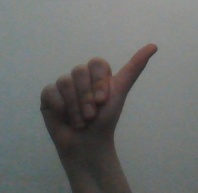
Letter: dhad